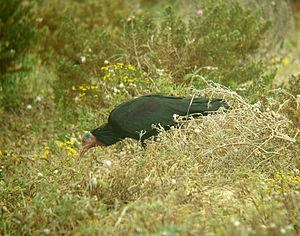
Cette liste de la faune française regroupe les espèces de Aequornithes peuplant la France métropolitaine.